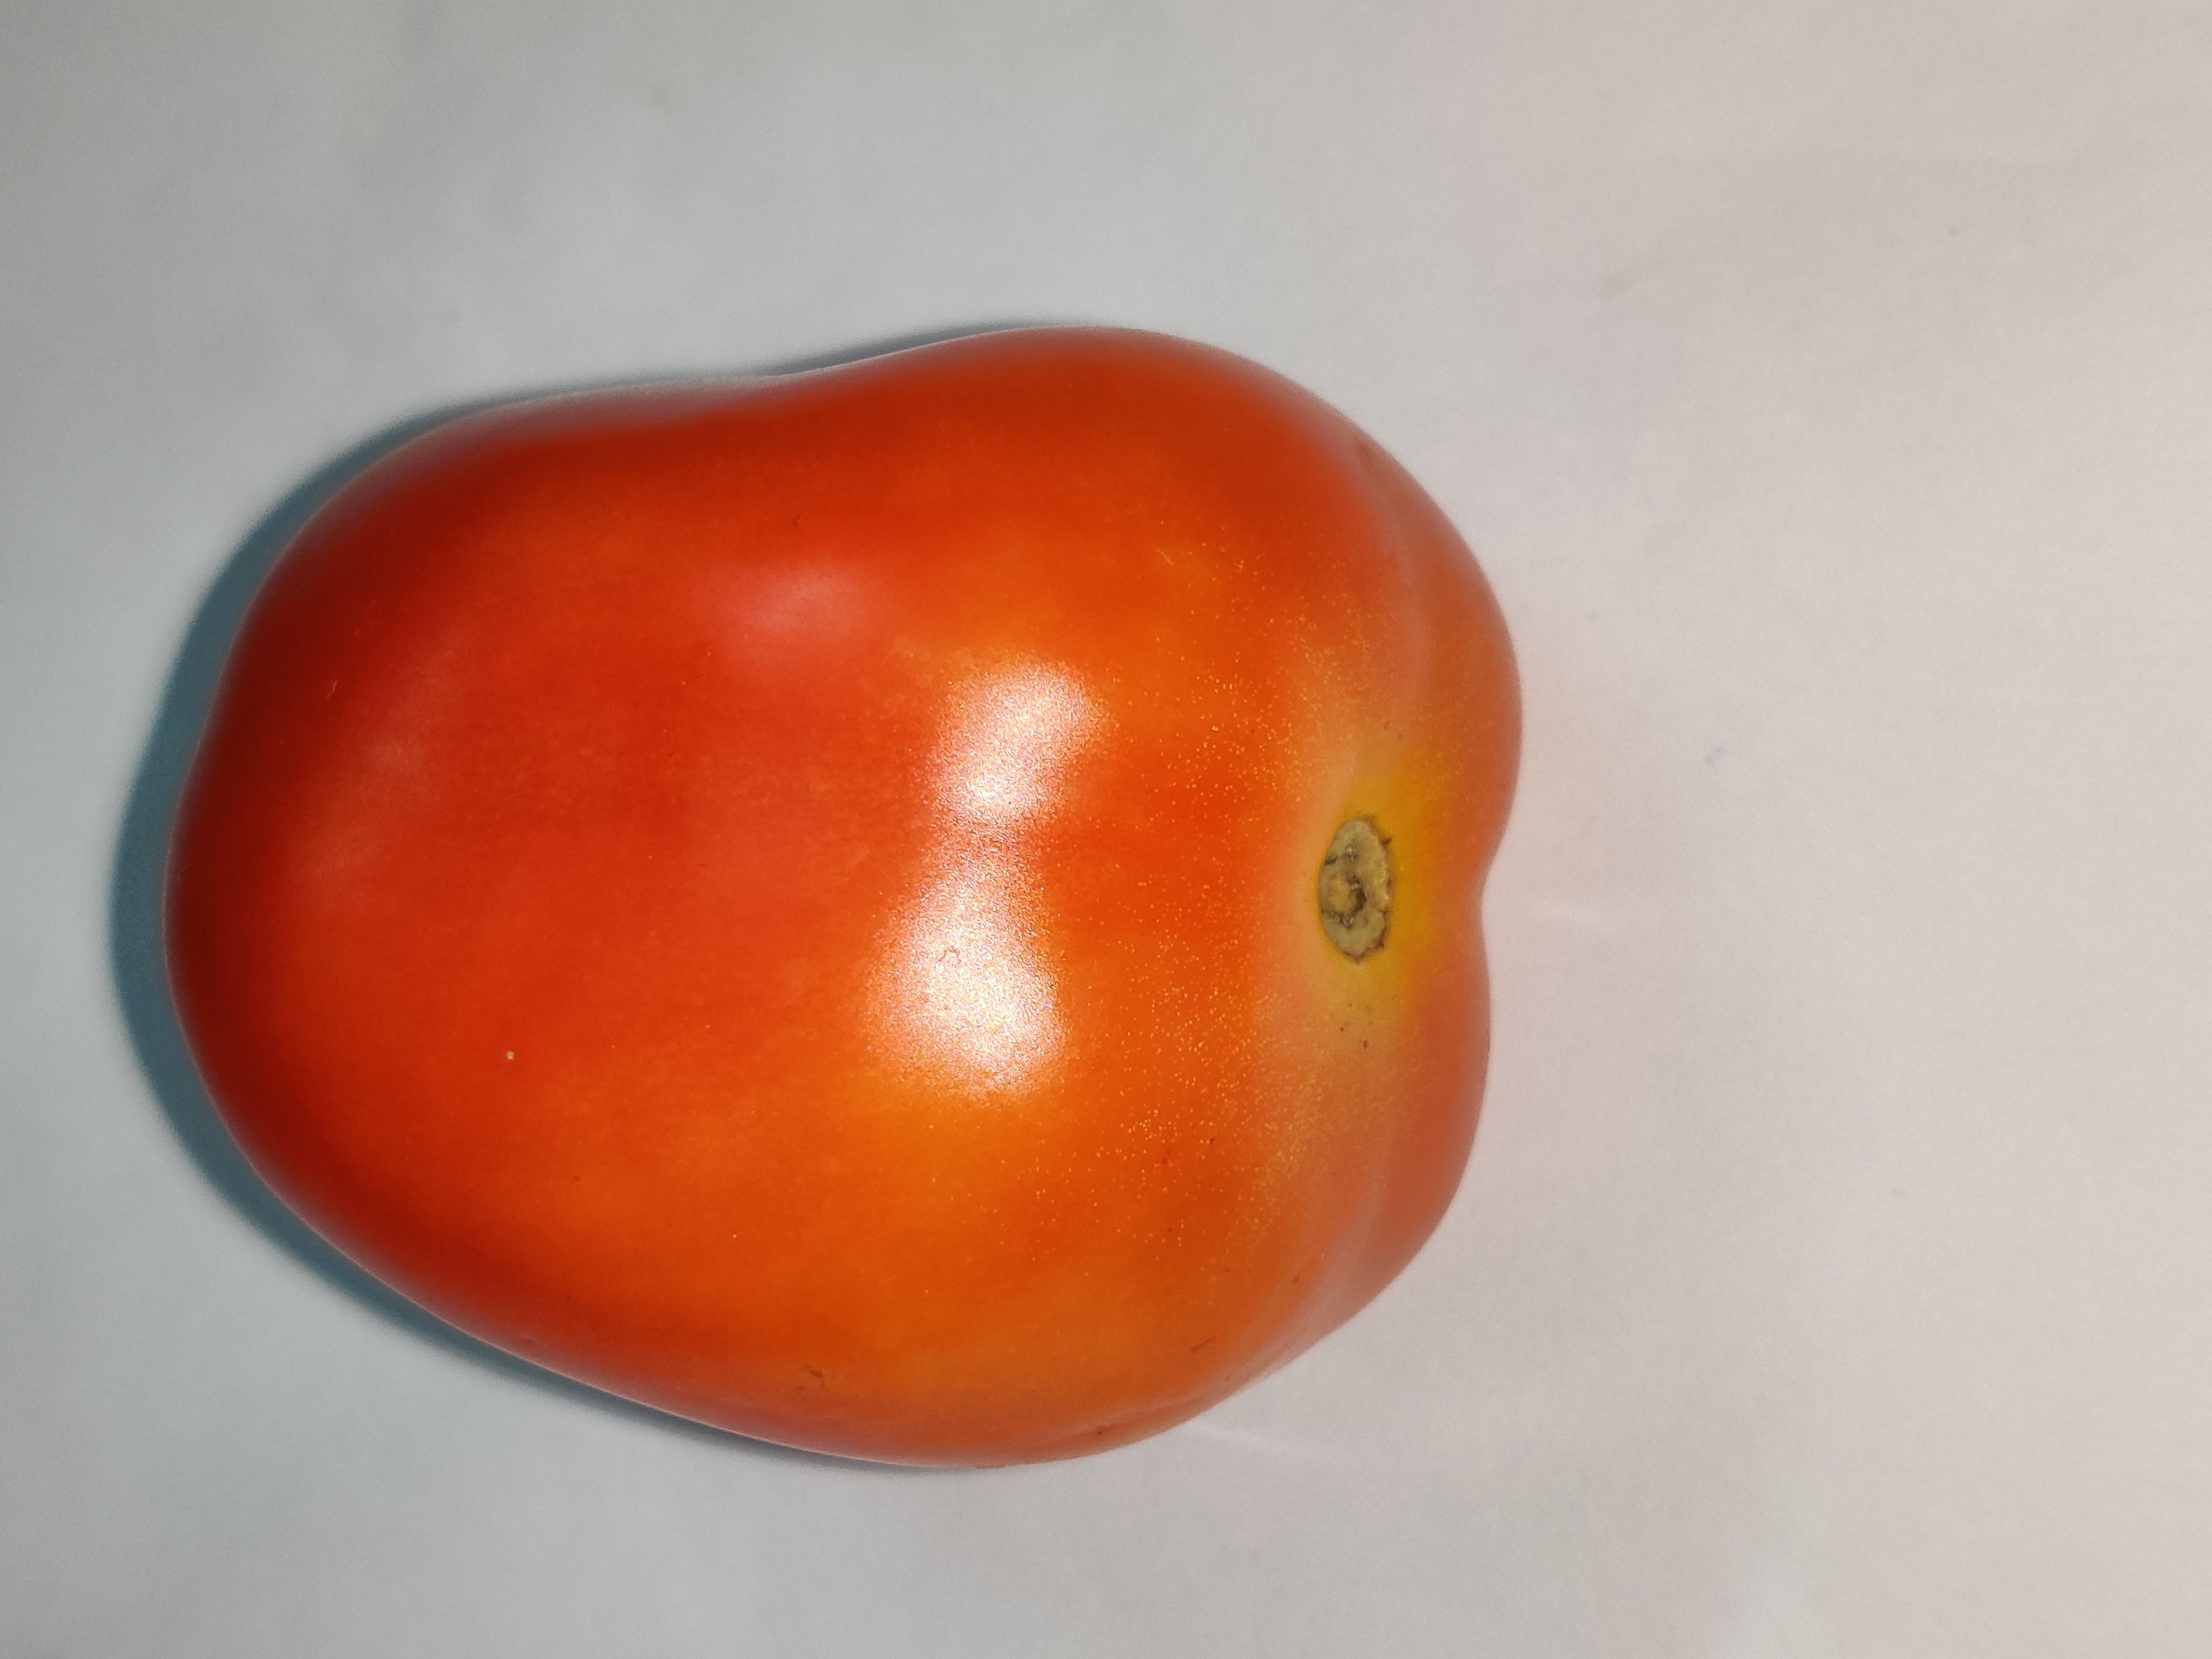
Fruit: tomatoes
Grade: 1st-grade